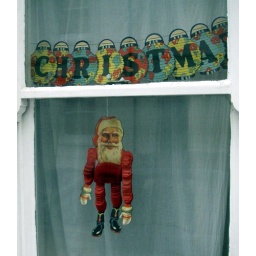
Old paper Christmas decorations in a window in Brighton.